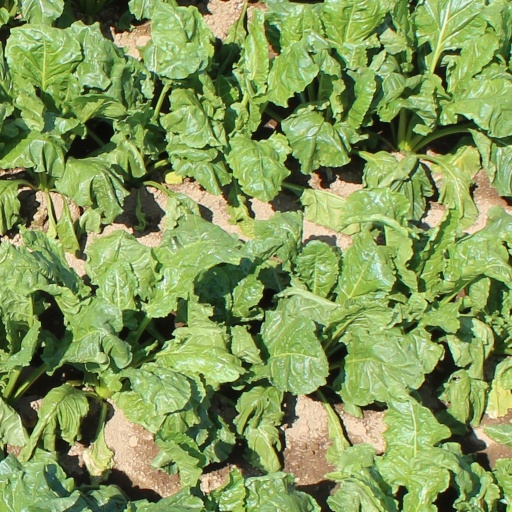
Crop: sugar beet